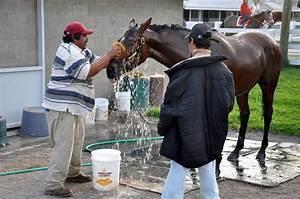
horse